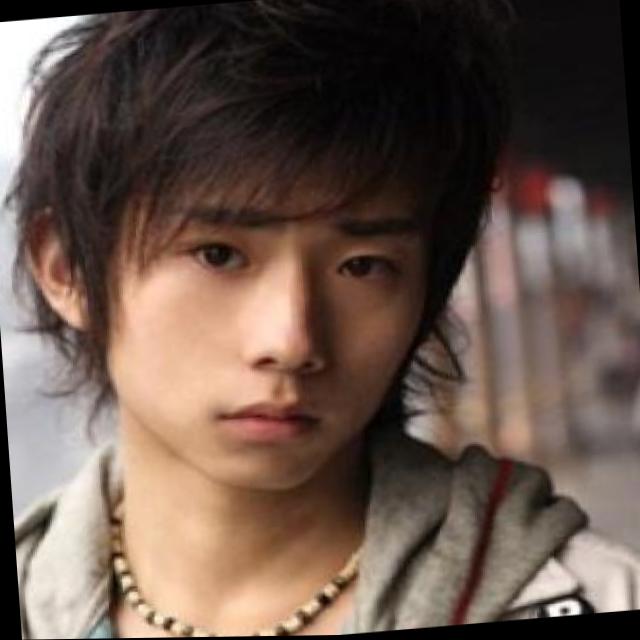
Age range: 21-44